Ed Fury

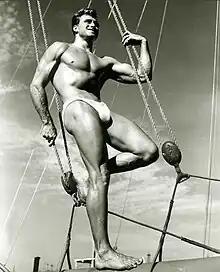

Fury avoided the limelight in later years, but made several public appearances. On September 3, 2001, Fury was honored at Venice Beach by City of Los Angeles Department of Recreation and Parks as part of that year's Labor Day celebrations. The ceremony for local bodybuilders who had made a mark on the film industry was also attended by Gordon Mitchell, Mark Forest, Mickey Hargitay, Brad Harris, Richard Harrison, Reg Lewis and Peter Lupus. Hargitay, Mitchell and Fury again appeared together at the "Swords & Sandals" festival, hosted by the UCLA Film and Television Archive in July 2003.